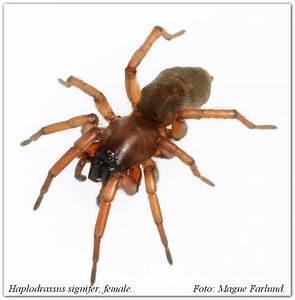
spider